Sculptures by Ligier Richier

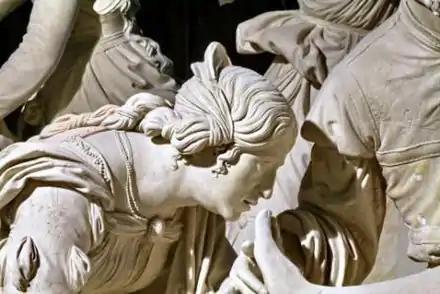
Detail from Richier's St Mihiel mise au tombeau. Photograph supplied courtesy J.M.Kinet

In Richier's YEO composition Sainte Monique is shown holding the crown of thorns which Jesus' persecutors had placed on his head. John and Mary Cleophas are shown supporting the Virgin Mary who is clearly distraught and overcome with grief. An angel carrying the Cross looks on, as does the centurion who "" and two soldiers who roll dice on the top of a drum.